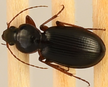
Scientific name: Synuchus impunctatus
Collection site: Harvard Forest & Quabbin Watershed NEON (HARV), plot HARV_008